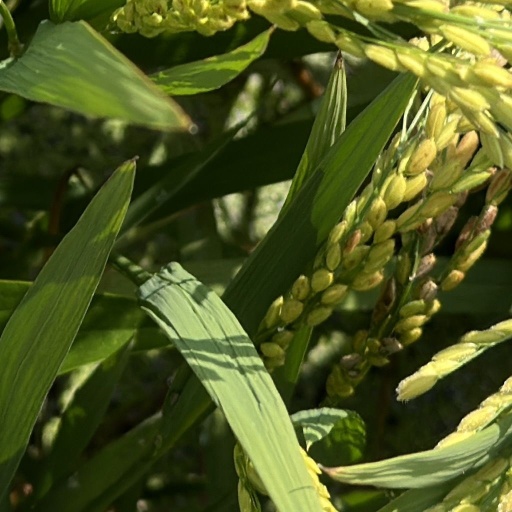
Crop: rice